Chadsmoor

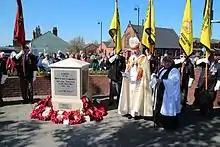
Dedication of Chadsmoor War Memorial.

In the First World War the miners of Chadsmoor made a substantial sacrifice for the country when more than 160 men lost their lives, many of them at the Somme, building tunnels under the German Lines, coincidentally doing the same work which they had left only weeks before. The Second World War saw a further 14 men lose their lives. The Chadsmoor History Society has in recent years built a Portland Stone memorial to commemorate all the names of the men who lost their lives. The stone was dedicated by the “Bishop of Wolverhampton” and the plaque by Major General John Henderson CB and this was funded by public subscription and small grants.